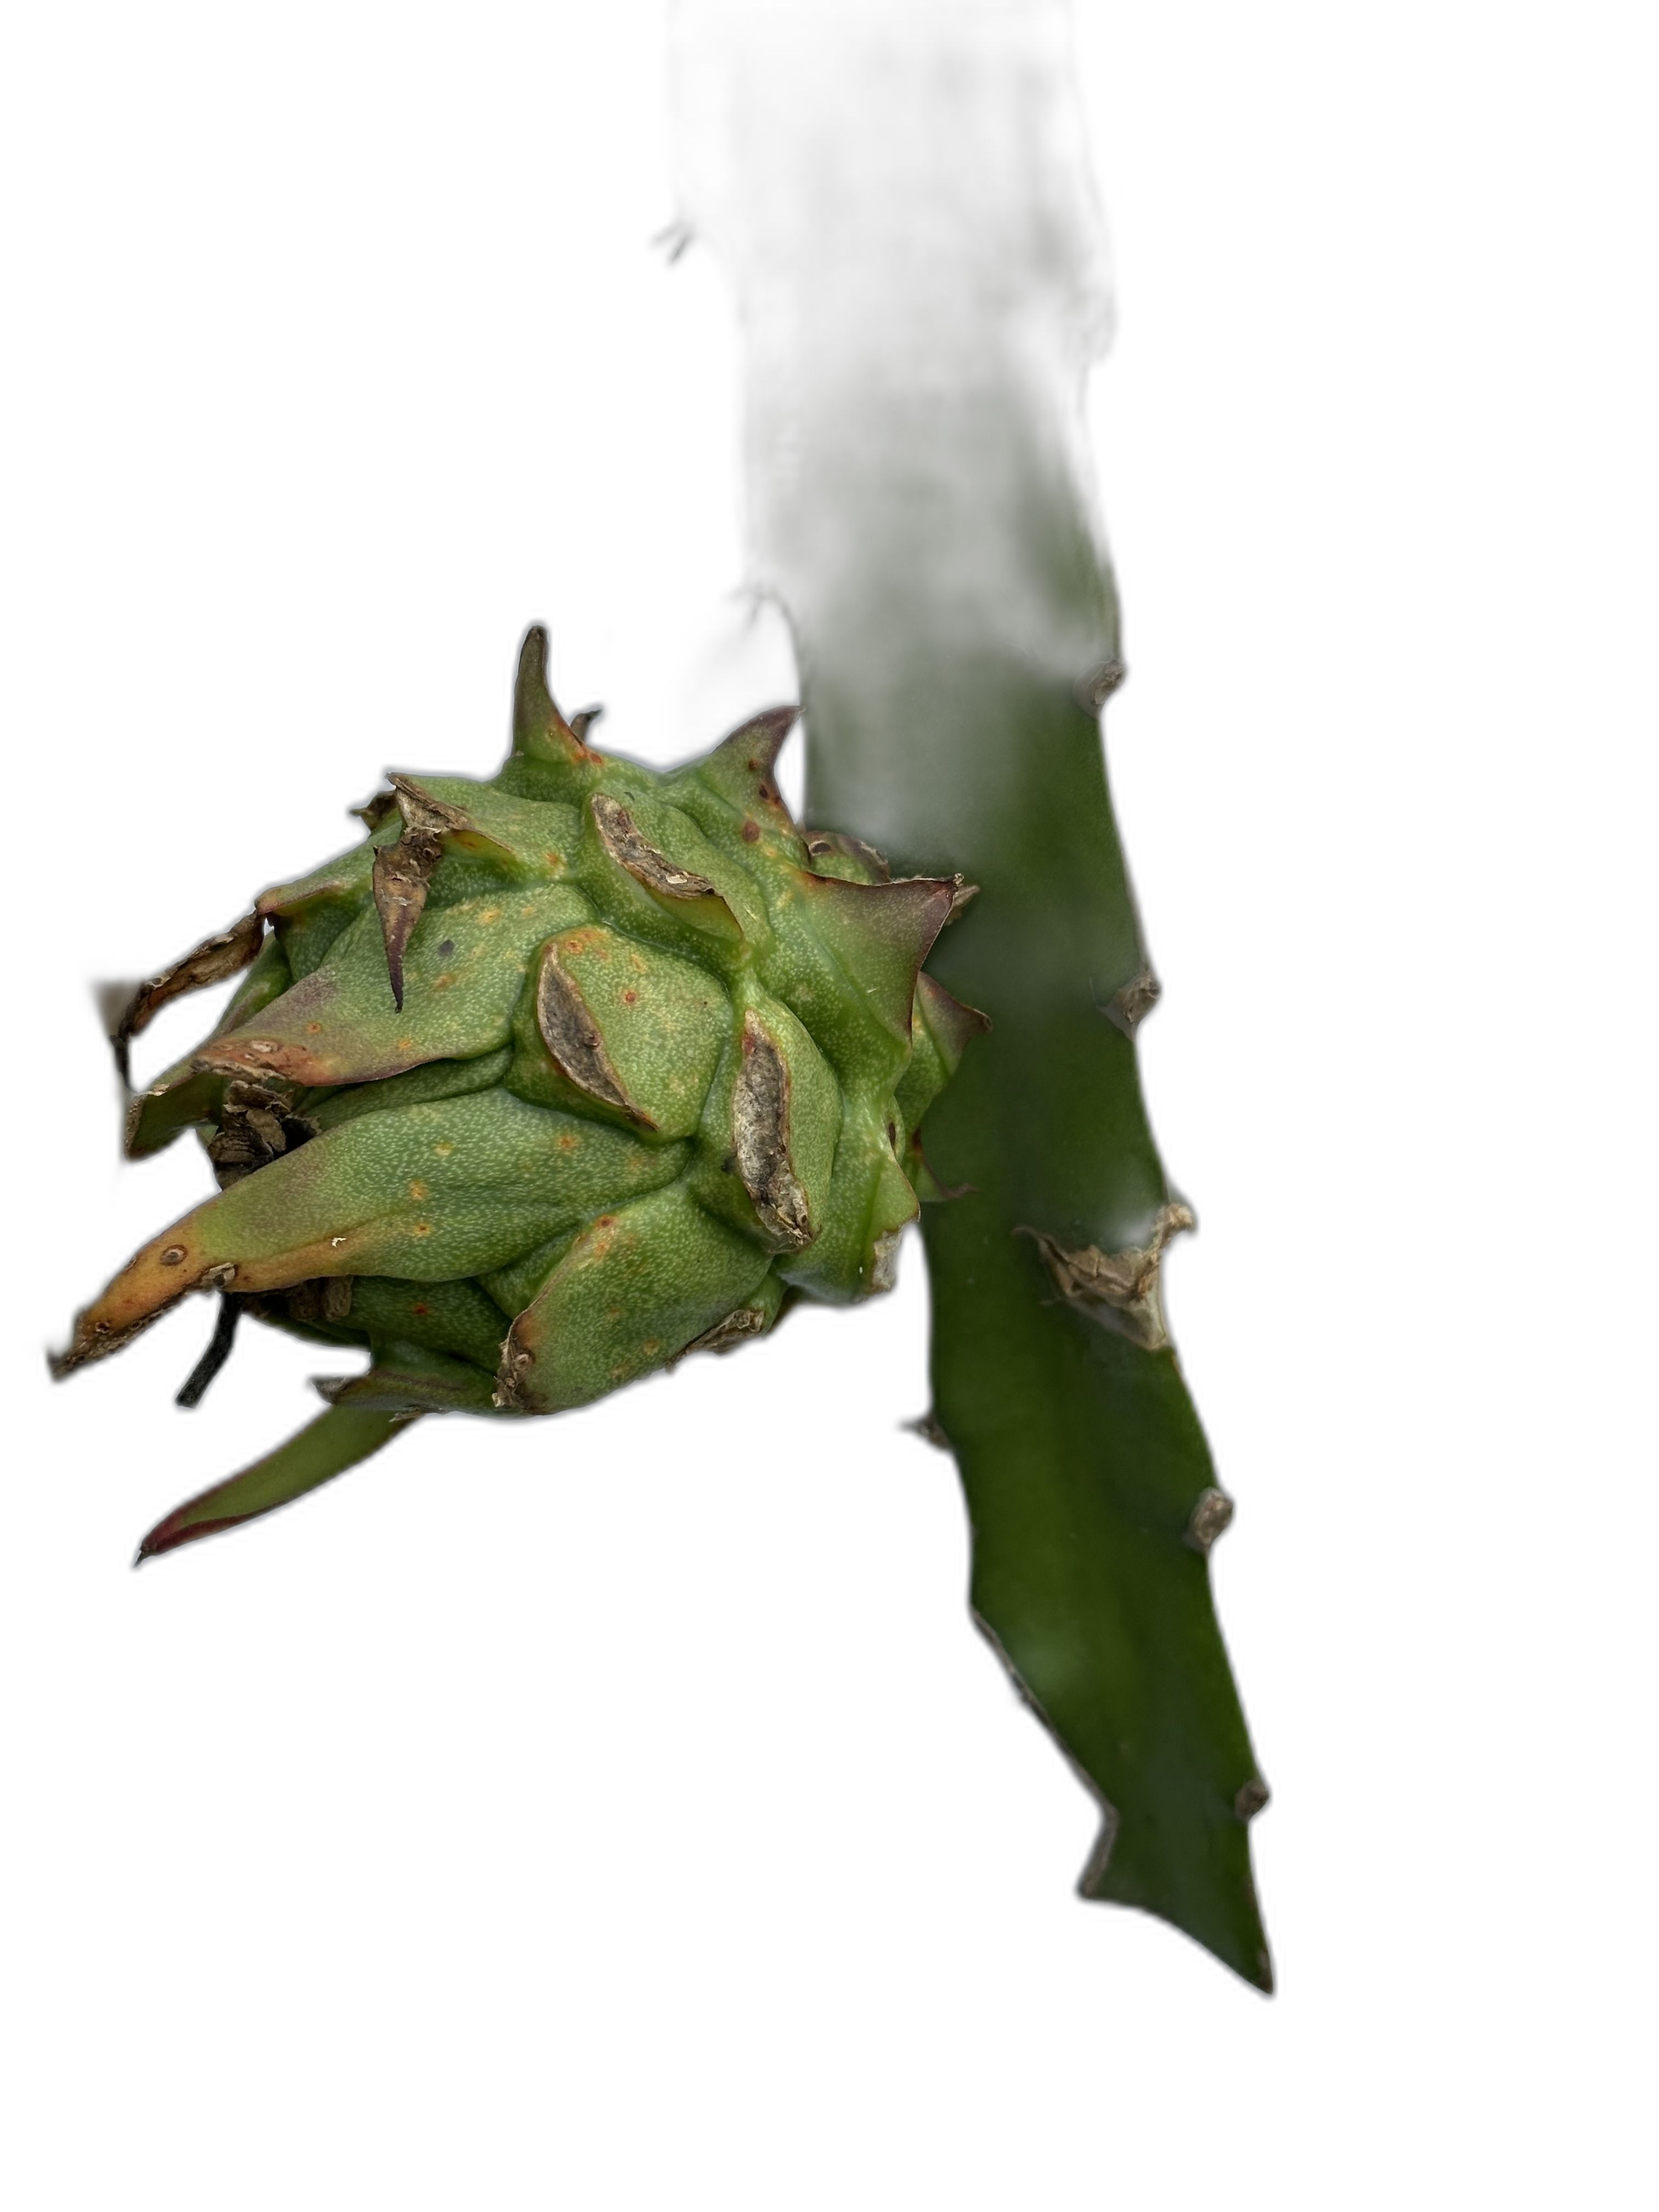
Label: Good fruit